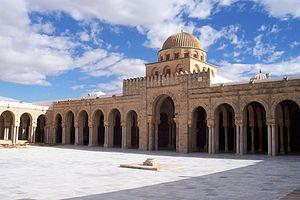
Partie sud de la cour de la Grande Mosquée de Kairouan, avec la façade de la salle de prière.
La religion en Tunisie se caractérise par la prédominance de l'islam qui est la religion principale et officielle de la Tunisie. En matière de religion, il n'existe pas de recensement ou enquête à jour ou couvrant tout le territoire national. On estime toutefois que la majorité des Tunisiens se considèrent comme musulmans. Le judaïsme, le christianisme, le bahaïsme, l'agnosticisme et l'athéisme y sont donc vraisemblablement minoritaires.
Le terme d'islamisation décrit la conversion d'une société civile à l'islam.
L'Afrique est le deuxième continent, après l'Asie, dans lequel l'islam s'est développé, et ce dès le VIIᵉ siècle. L'islam s'est d'abord propagé en Afrique du Nord dans le cadre des conquêtes arabes. Depuis cette base, il s'est par la suite lentement diffusé vers le sud à partir du Xᵉ siècle, à la fois grâce aux conquêtes militaires et aux échanges commerciaux. Ainsi, l'ensemble du Sahel et son arrière-pays, une partie de la corne africaine et la frange côtière orientale de l'Afrique ont été islamisés. Aujourd'hui, l'islam compte entre 400 et 500 millions de fidèles sur le continent africain, ce qui en fait la première religion d'Afrique à égalité avec le christianisme.
Le système juridique islamique, est un système de nature essentiellement religieuse dans lequel la science du droit fait corps avec la théologie. Ce droit, d'origine révélée qui trouve sa source dans les prescriptions du Coran, ne doit pas être confondu avec le droit positif qui peut être aussi en vigueur dans les États de tradition musulmane, dans la mesure où ce dernier, qui diffère selon les pays, s'écarte souvent de celui-ci.